Portland (1947 tugboat)

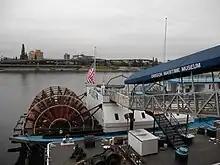
Stern of "Portland" with boarding gangplank for museum visitors

In 1991, nearly ten years after "Portland" was retired, ownership was transferred to the Oregon Maritime Museum for $1, where restoration work began with the intent of turning her into a stationary museum ship. Interest and fundraising for the project exceeded expectations, and $700,000 in donations allowed "Portland" to be restored to a functioning, seaworthy condition. Restoration work was completed in 1993, with occasional passenger trips until the Coast Guard inspected the vessel in 2001 and shut passenger operations down until the ship could pass inspection. The museum raised an addition $480,000 in funds, volunteers put an additional million dollars in labor over seven years, and the ship was cleared for passenger service in 2008.